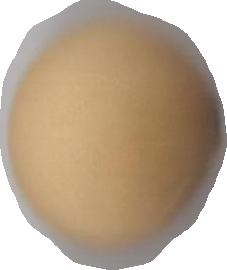
Variety: Grobogan